Yamas (Israel Border Police unit)

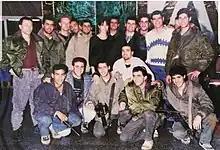
Group picture of Yamas members, 1991

Yamas ("Yehidat HaMista'arvim") is an Israeli Border Police tactical unit. It conducts covert and special operations, counter-terrorism, irregular warfare, and high-risk arrest and search warrants. The unit works in coordination with the Shin Bet and Israel Defense Forces. It uses Arab disguises to infiltrate and conduct missions in Arab territories. The unit's sniper teams have won numerous awards and are considered among the best in Israel.